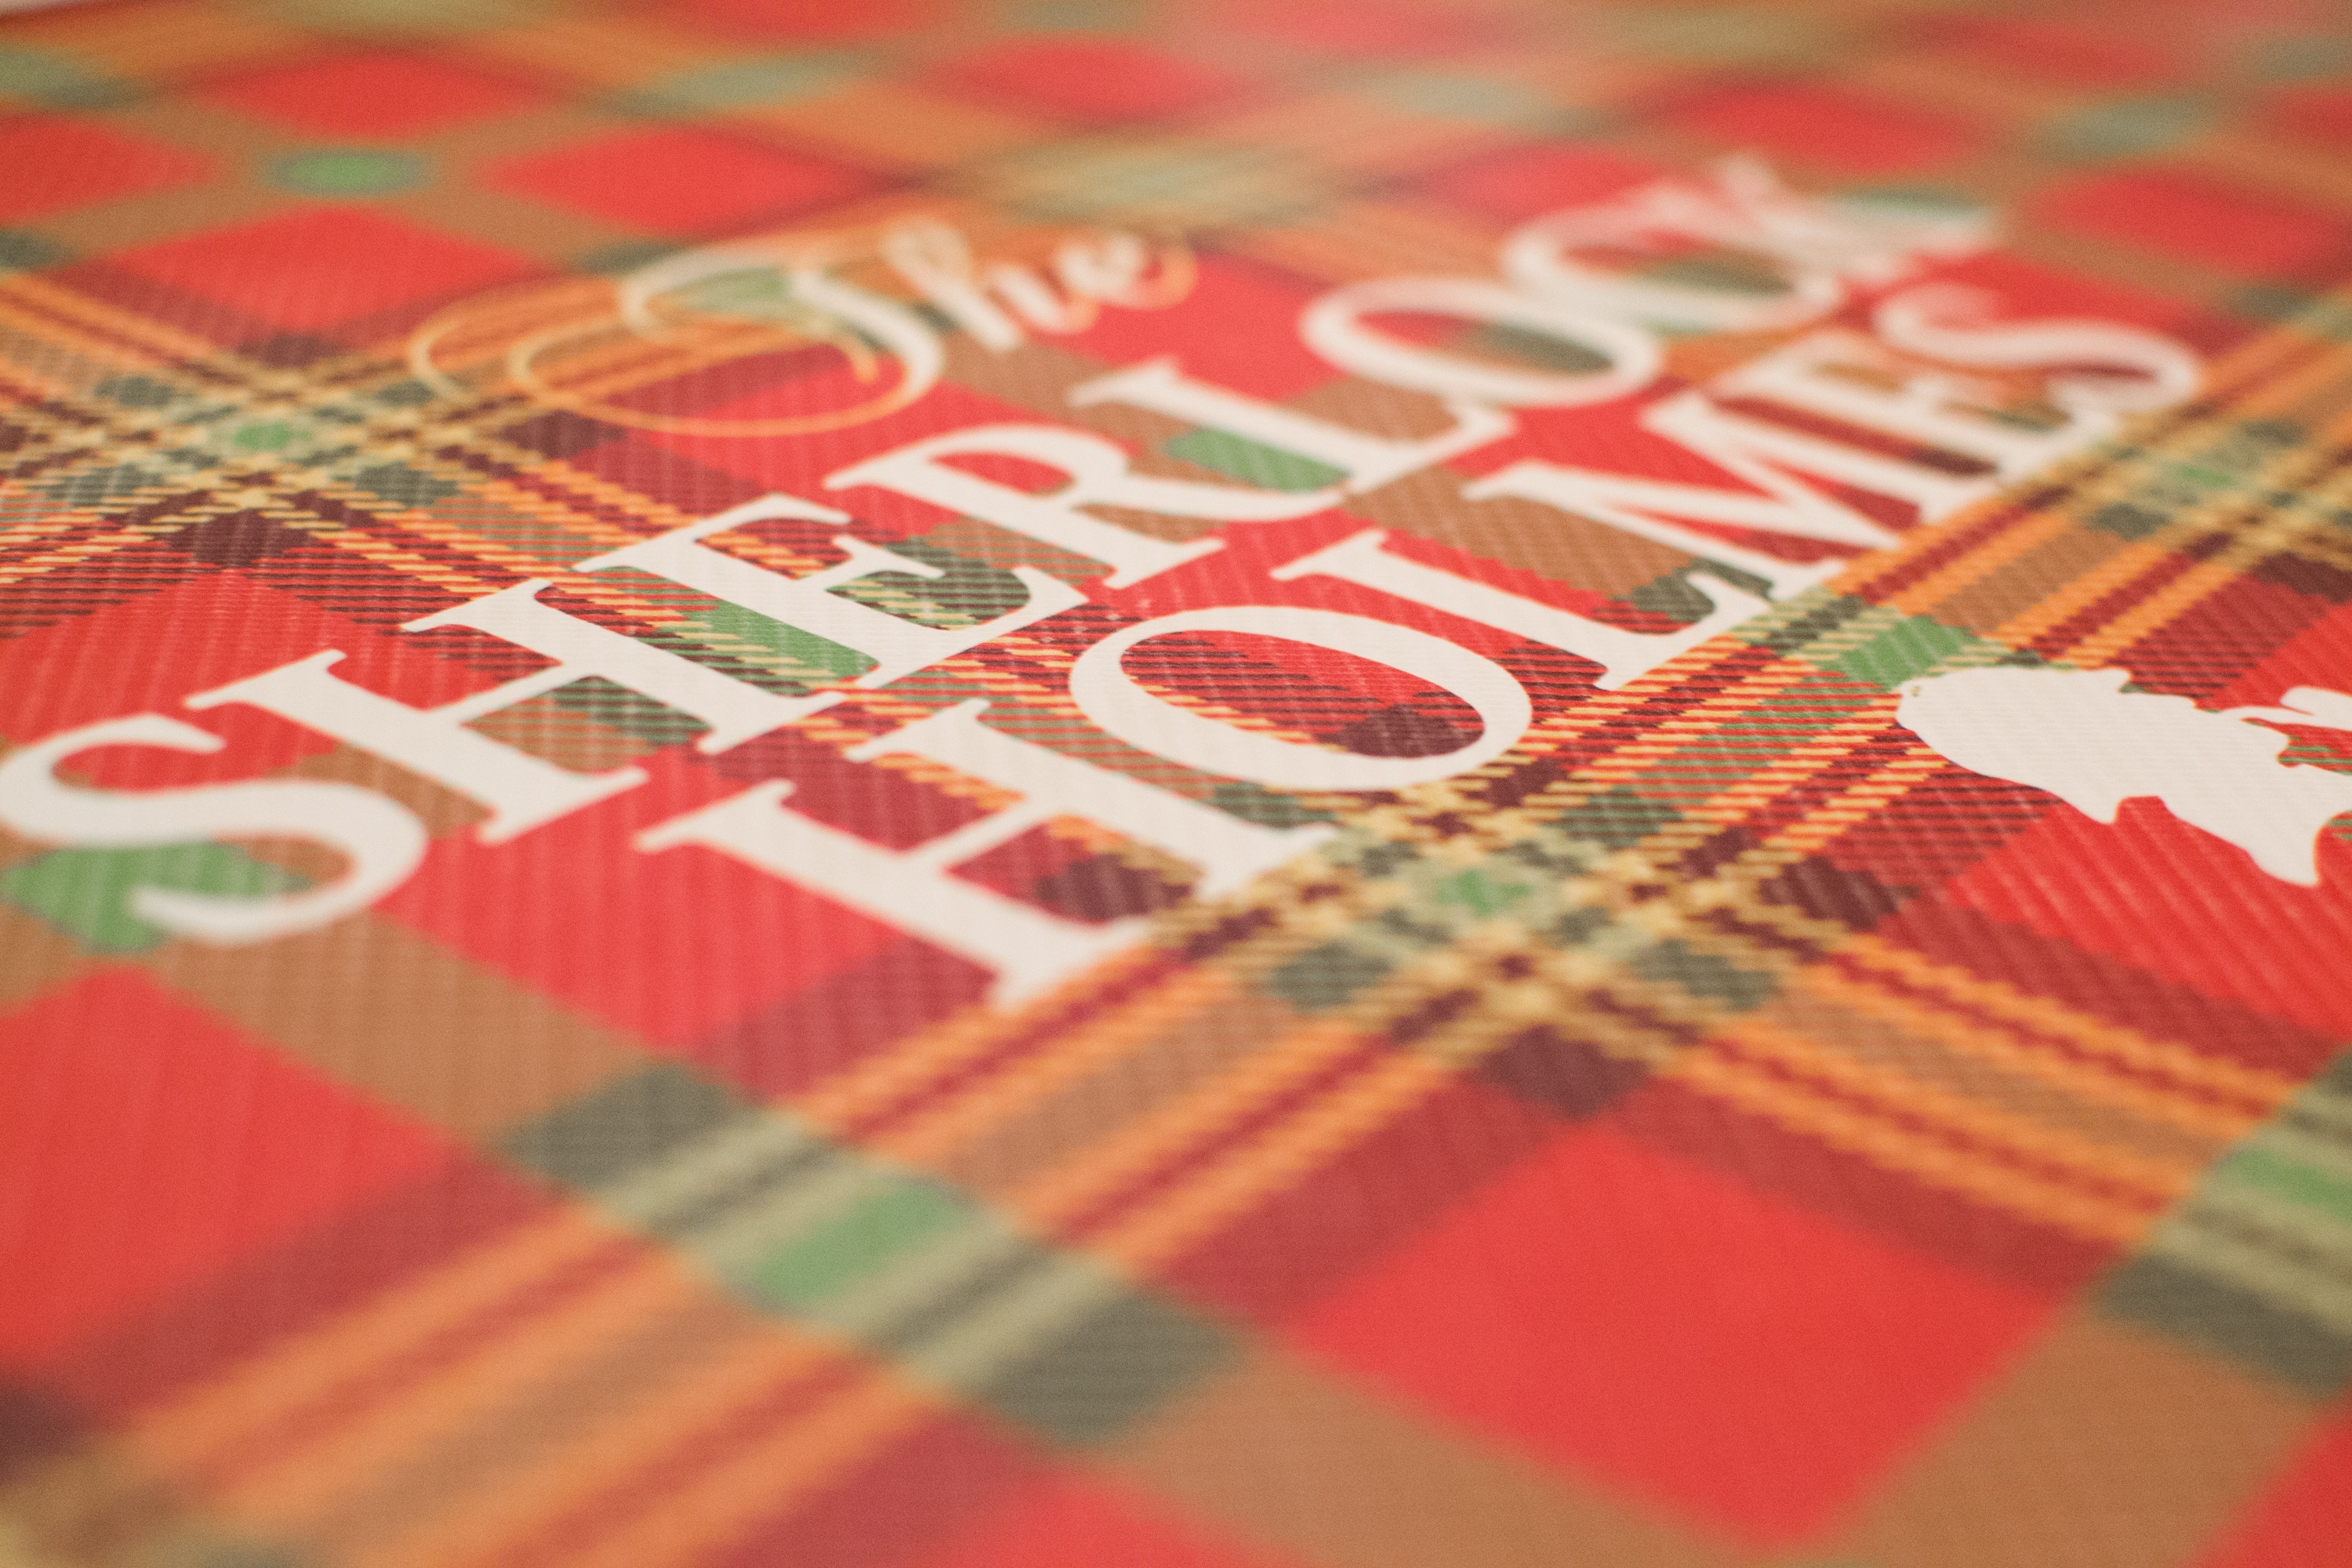
book, pattern, red, material, circle, tablecloth, textile, art, design, story, agent, flooring, detective, quilting, bed sheet, sherlock, holmes, sherlock holmes, investigator